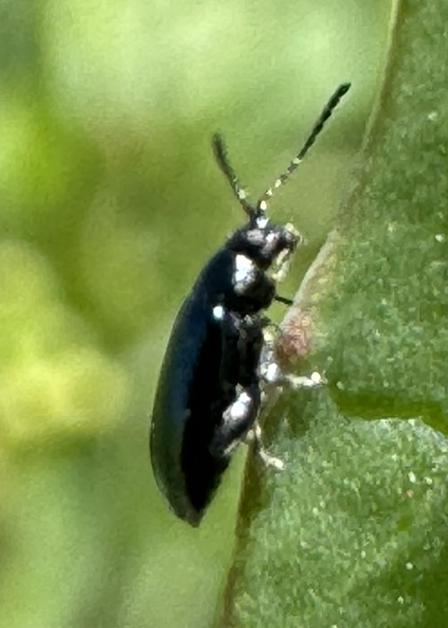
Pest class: crucifer_flea_beetle